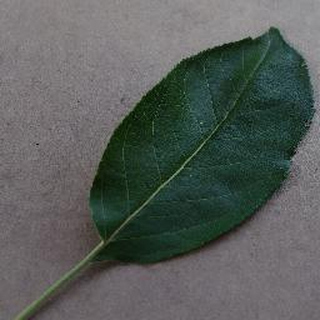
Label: healthy_apple